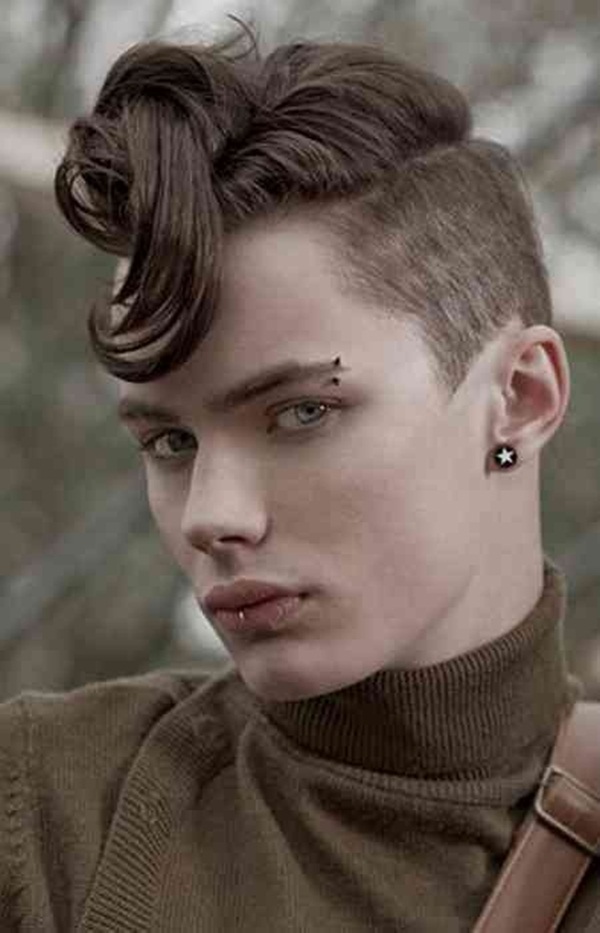
Label: Colored